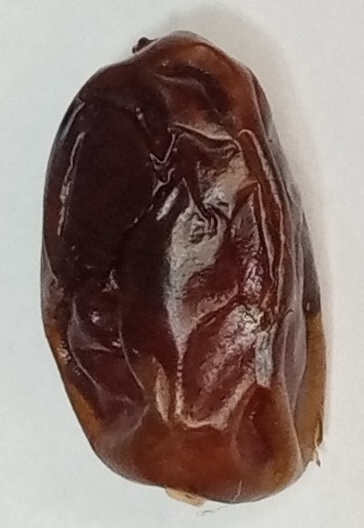
Variety: aseel
Size: medium
Grade: grade-1